A Yoke of Gold

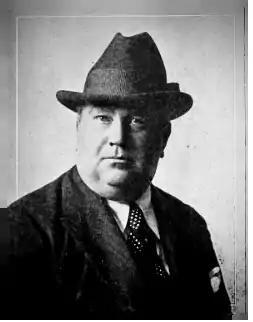

Lloyd B. Carleton (–1933) started working for Carl Laemmle in the Fall of 1915. Carleton arrived with impeccable credentials, having directed some 60 films for the likes of Thanhouser, Lubin, Fox, and Selig.